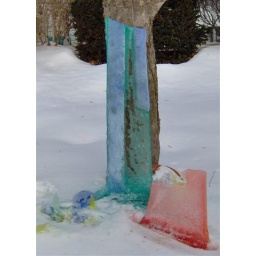
Paddy Parr's confiscated pieces in Niagara on the lake. Morphing into the tree in front of her house